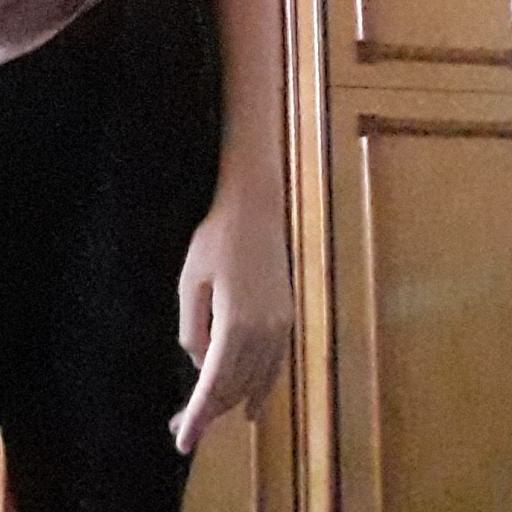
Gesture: no_gesture